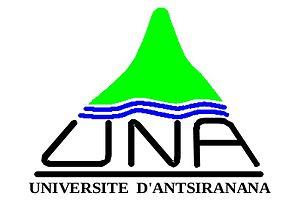
Nouveau Logo
L'université d'Antsiranana est un établissement public d'enseignement supérieur situé tout près du Pain de Sucre à Antsiranana, une ville portuaire du nord de Madagascar.